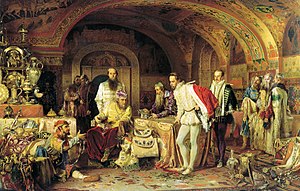
Det moskovittiske kompagni
Zar Ivan 4. viser sine skatte til Jerome Horsey (maleri af Aleksandr Litovsjenko)
Det moskovittiske kompagni var et handelsselskab grundlagt i 1555. Det var det første engelske handelskompagni af typen som senere kom til at dominere handel med kolonierne, og ble associeret med berømtheder som Henry Hudson og William Baffin. Det moskovittiske kompagni havde frem til 1698 monopol på handlen med Storfyrstedømmet Moskva, og overlevede som selskab frem til den russiske revolution i 1917. Siden 1917 har selskabet været en velgørende virksomhed.